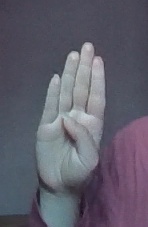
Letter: kaaf